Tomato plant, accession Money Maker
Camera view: tilt-top (135 deg); turntable rotation: 330 degrees
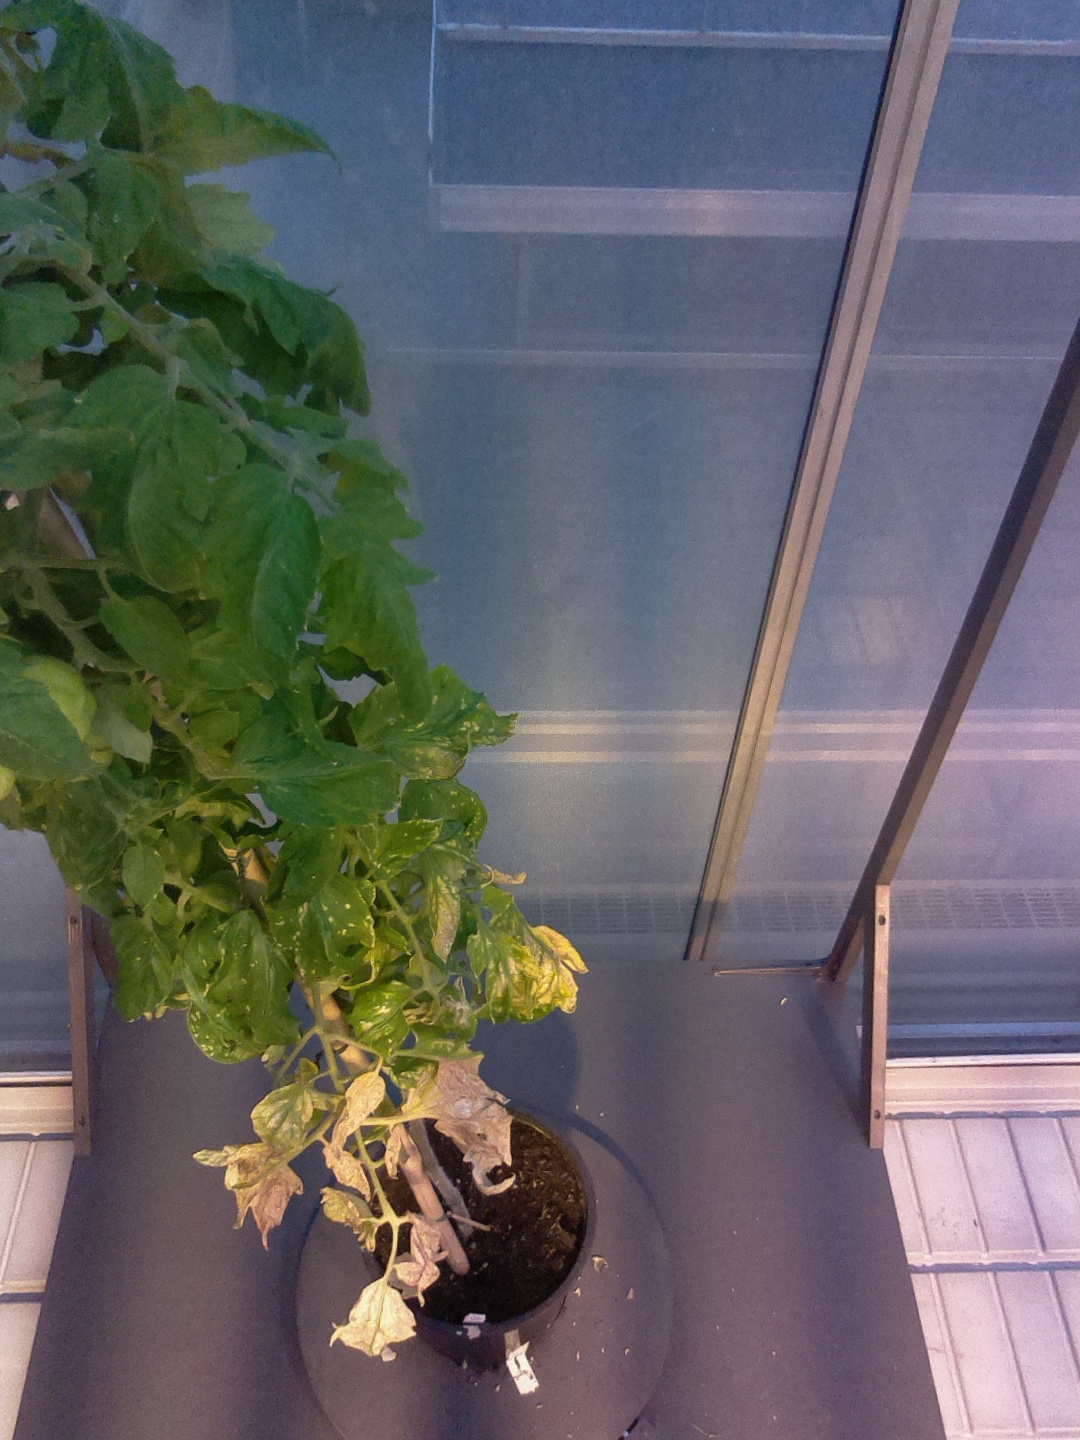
BBCH growth stage 78: 80% -90% of final fruit size